Thomas Weir (American soldier)

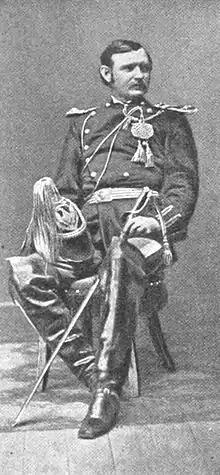

Captain Thomas Benton Weir (September 28, 1838 – December 9, 1876) was an officer in the 7th Cavalry Regiment (United States), notable for his participation in the Battle of the Little Bighorn, also known as Custer's Last Stand.